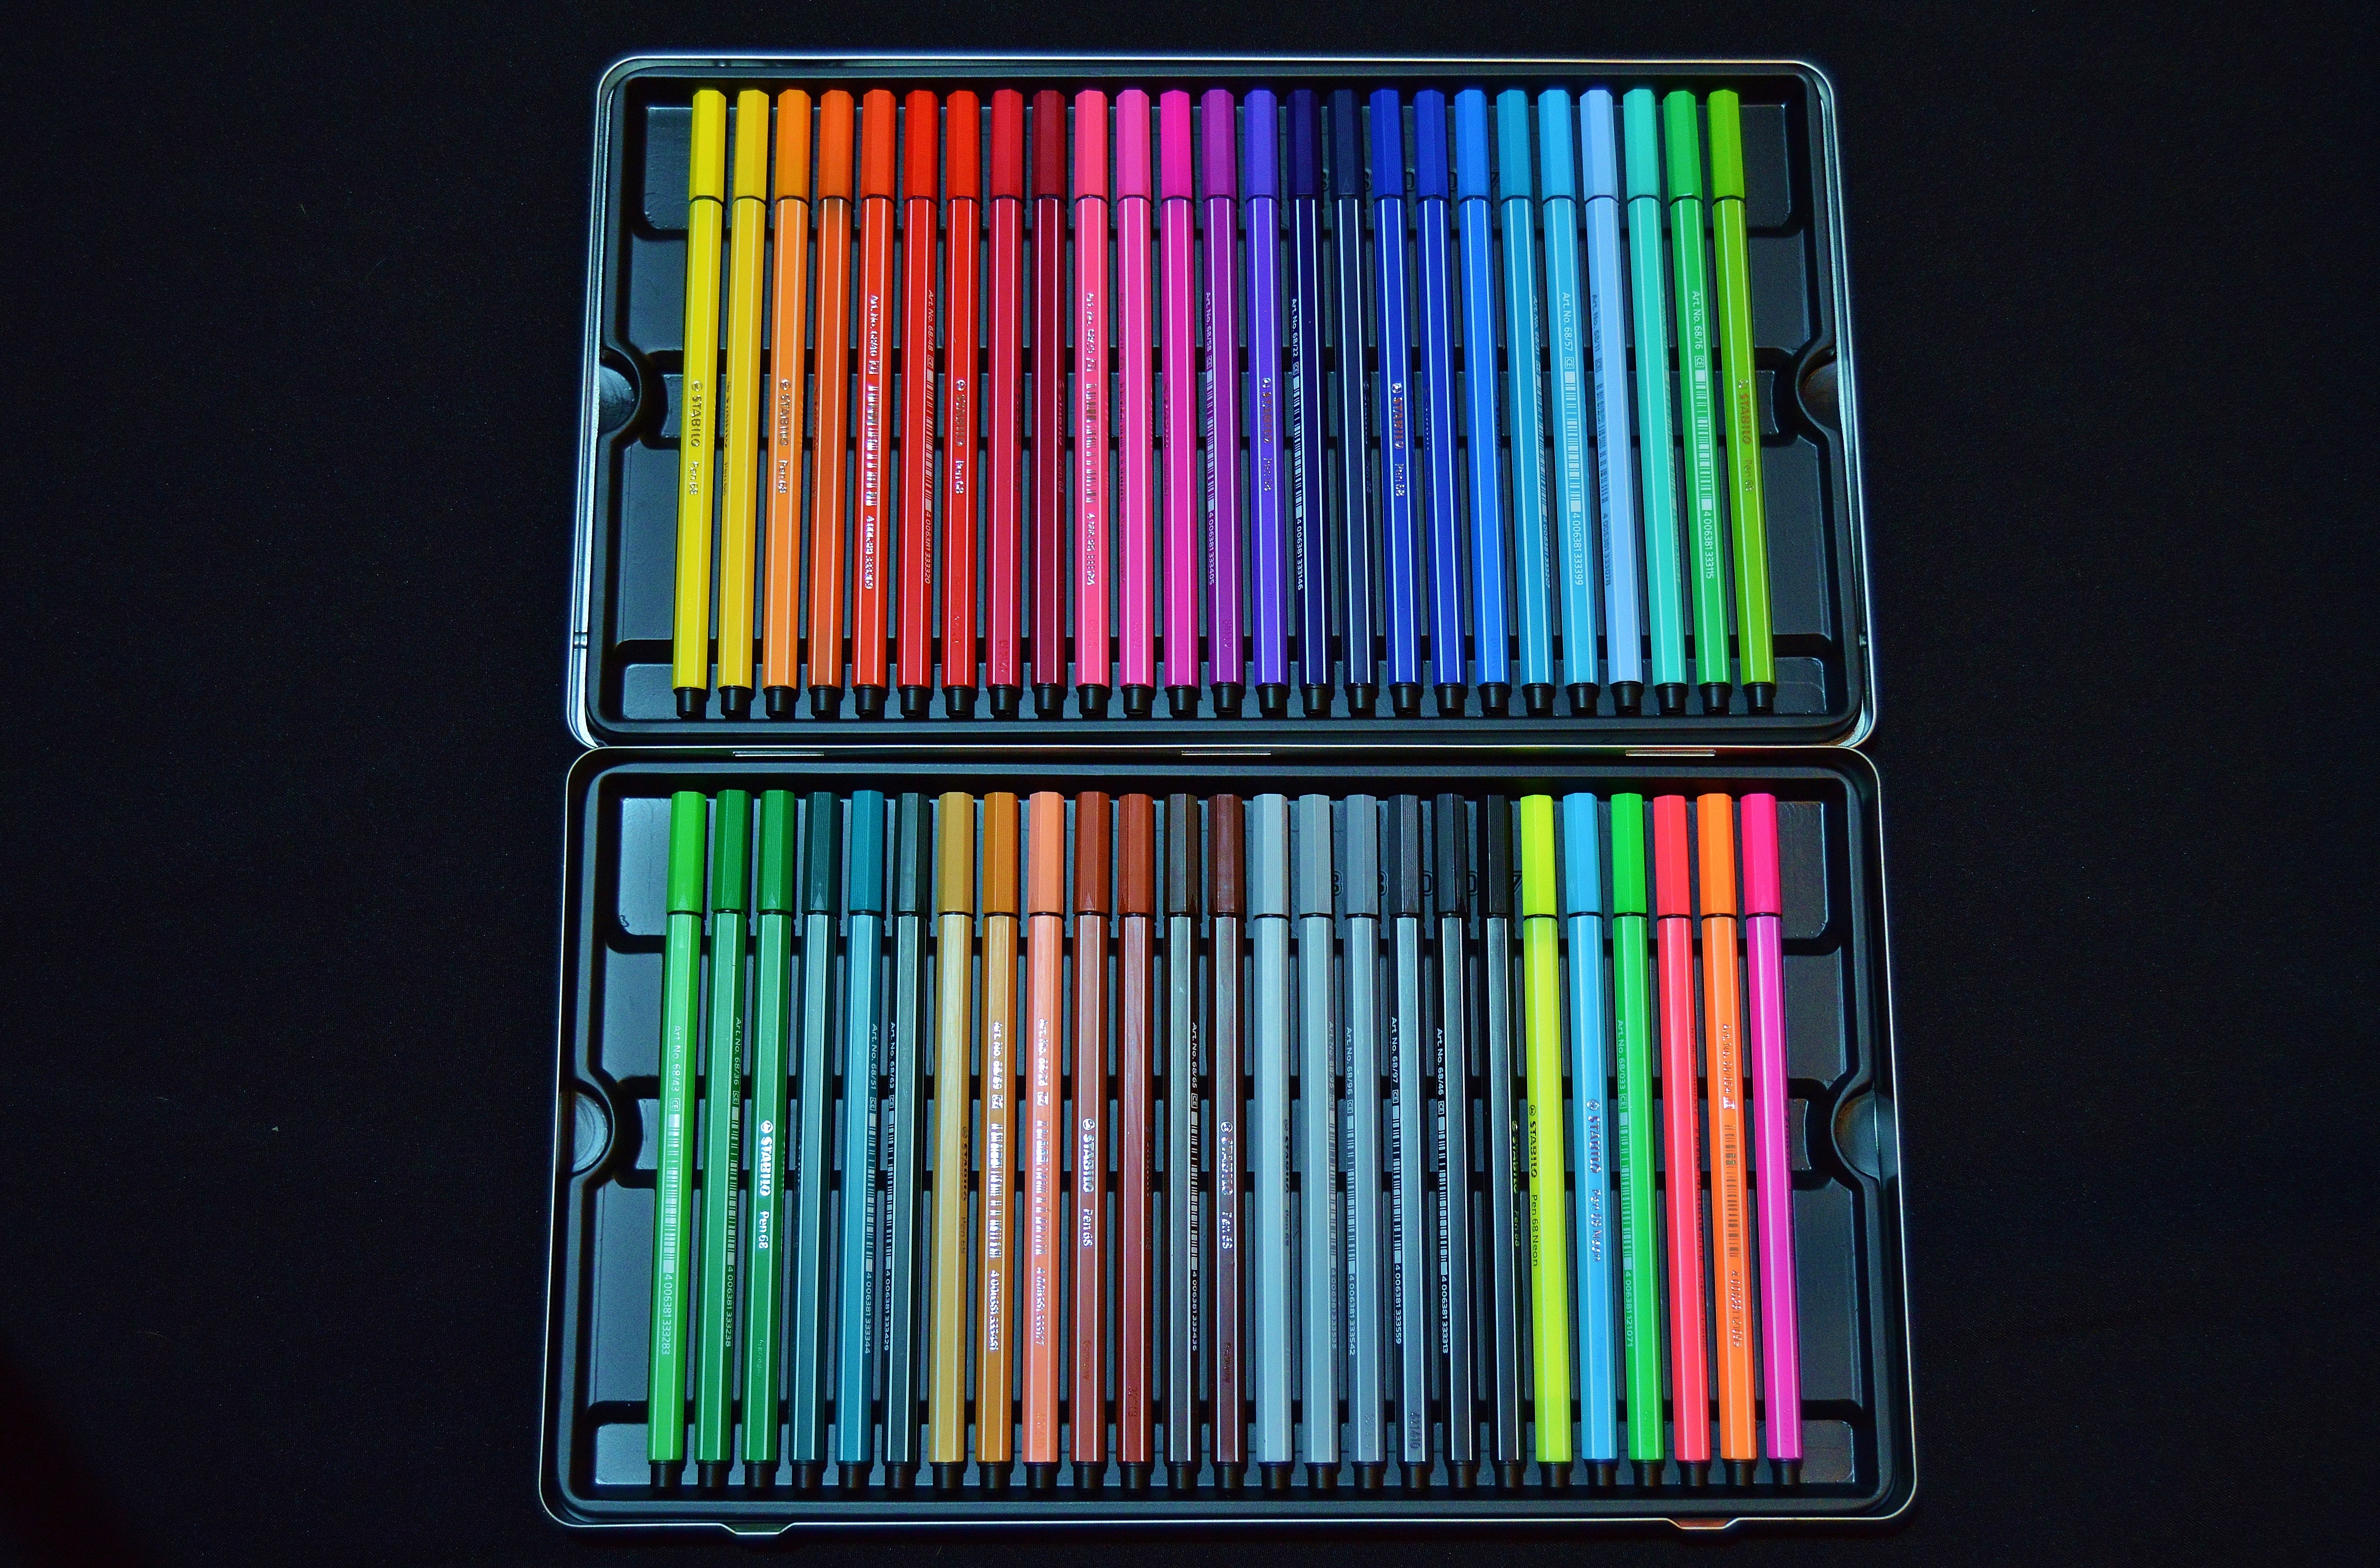
creative, color, ink, art, creativity, eye, pens, draw, colored pencils, colour pencils, stabilo